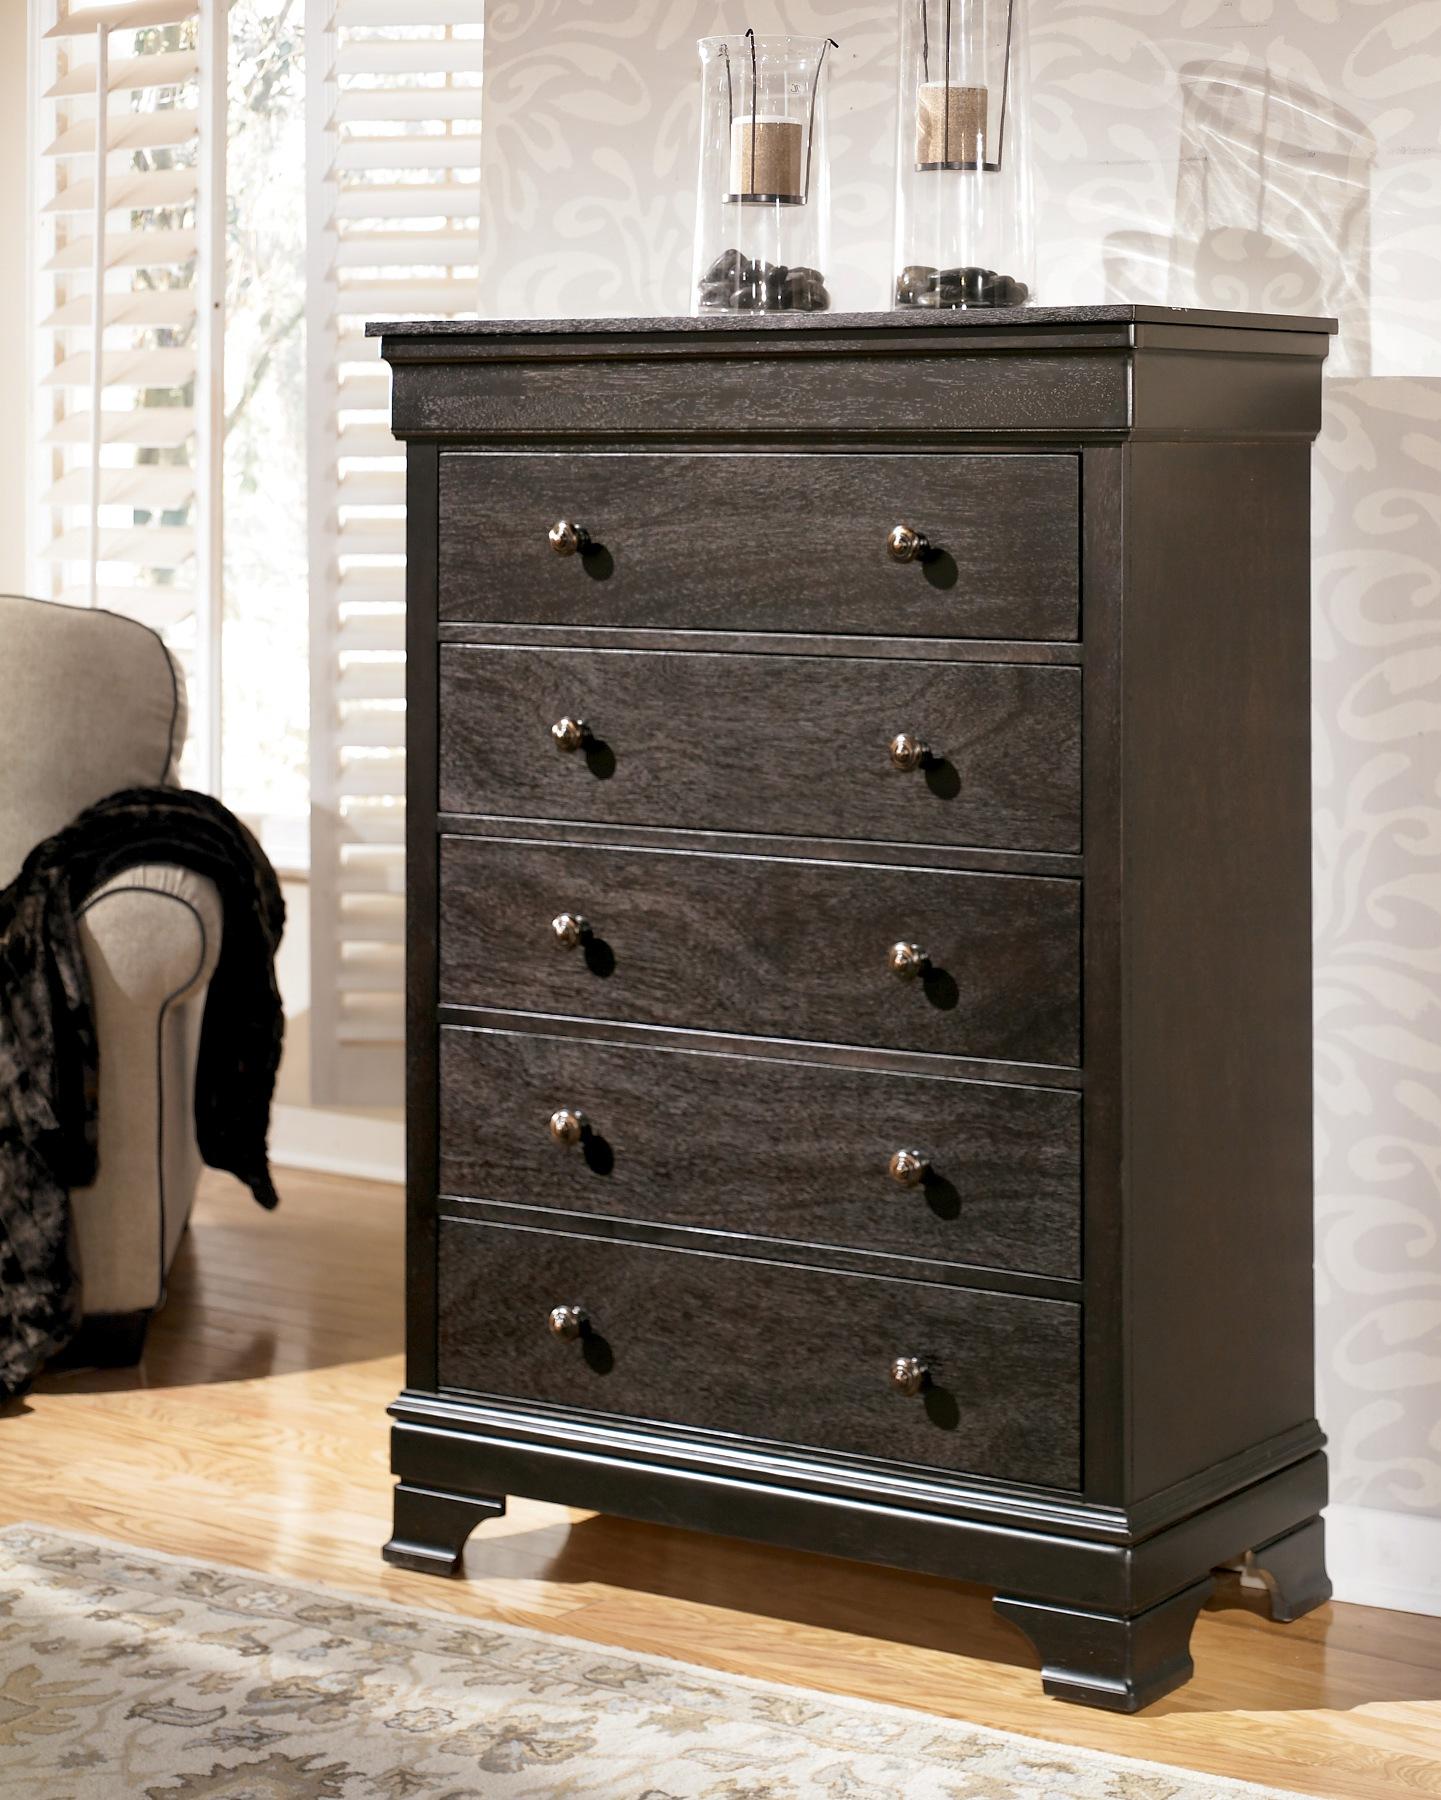
Category: Dressers & Chests
Style: Cottage